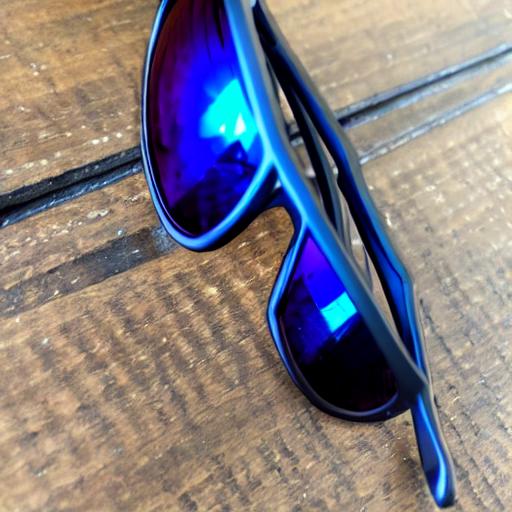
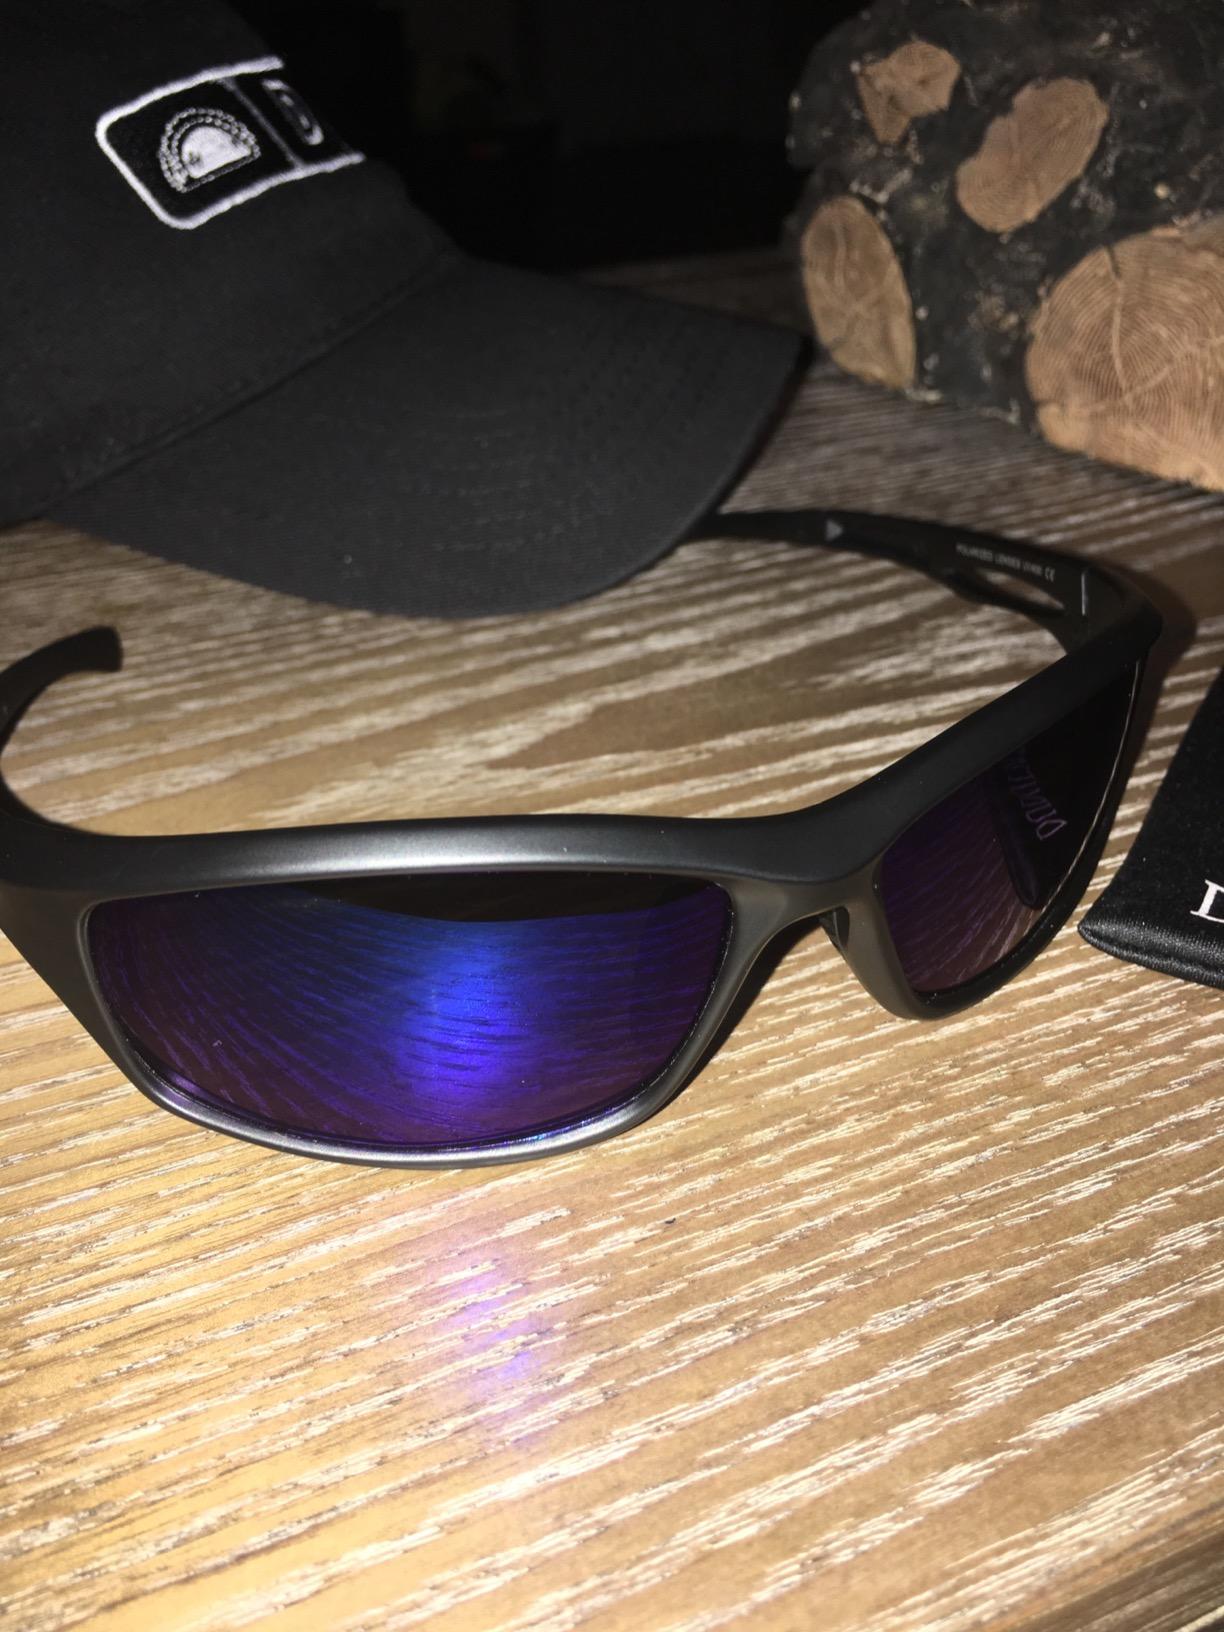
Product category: accessories_sunglasses
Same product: no